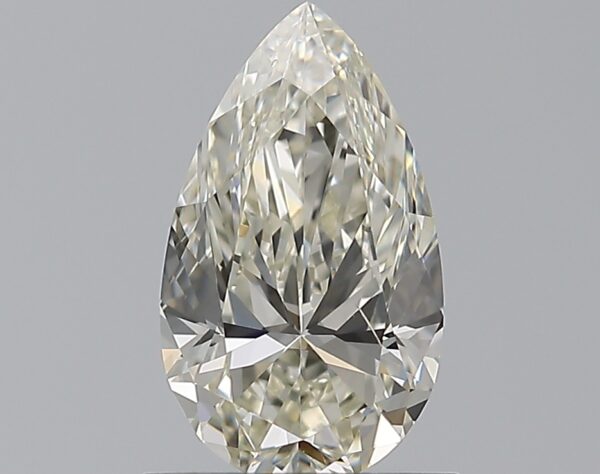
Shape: pear
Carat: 1
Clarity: SI1
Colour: K
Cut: EX
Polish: EX
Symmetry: VG
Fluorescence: F
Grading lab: GIA
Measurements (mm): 8.96 x 5.24 x 3.31